Juwan Howard

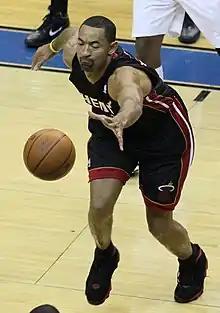
Howard diving for a loose ball in 2010

On September 17, 2009, Howard signed a one-year contract with the Portland Trail Blazers. On December 22, center Joel Przybilla injured his knee in the first quarter, allowing Howard to play additional minutes, which allowed Howard his first double-double since April 6, 2007. He had his other double-double of the 2009–10 season the next night when he made his first start of the season. All of Howard's performances with 10 rebounds or more occurred between December 22 and February 3. December 23 marked the start of 14 consecutive starting appearances and 24 starts in 26 appearances (ending on February 16) for him. Having lost Przybilla and Greg Oden for the season, Portland acquired Camby from the Los Angeles Clippers for Steve Blake and Travis Outlaw on February 17 prior to the trade deadline. During the 2009–10 season, he accumulated two double-doubles, played in 73 games, and made 27 starts, while averaging 6.0 points and 4.6 rebounds. The 2009–10 Trail Blazers were 50–32 under coach Nate McMillan and lost in the first round of the 2010 NBA Playoffs to the Phoenix Suns, four games to two. Howard appeared in all six games, averaging 3.3 points and 2.7 rebounds in 14.5 minutes. He played the most minutes (17:51) in game 4, when he added 8 points and 7 rebounds to help even the series.